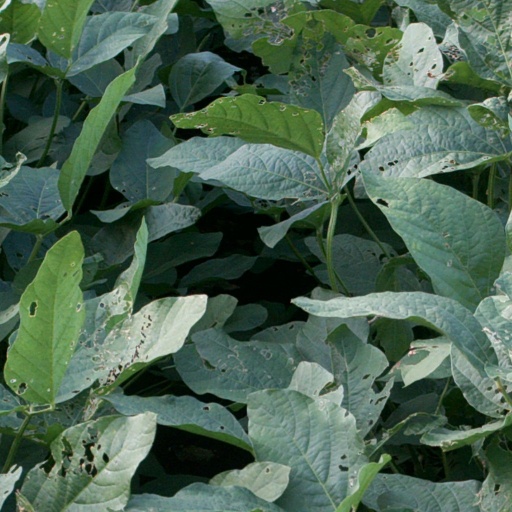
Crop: soybean